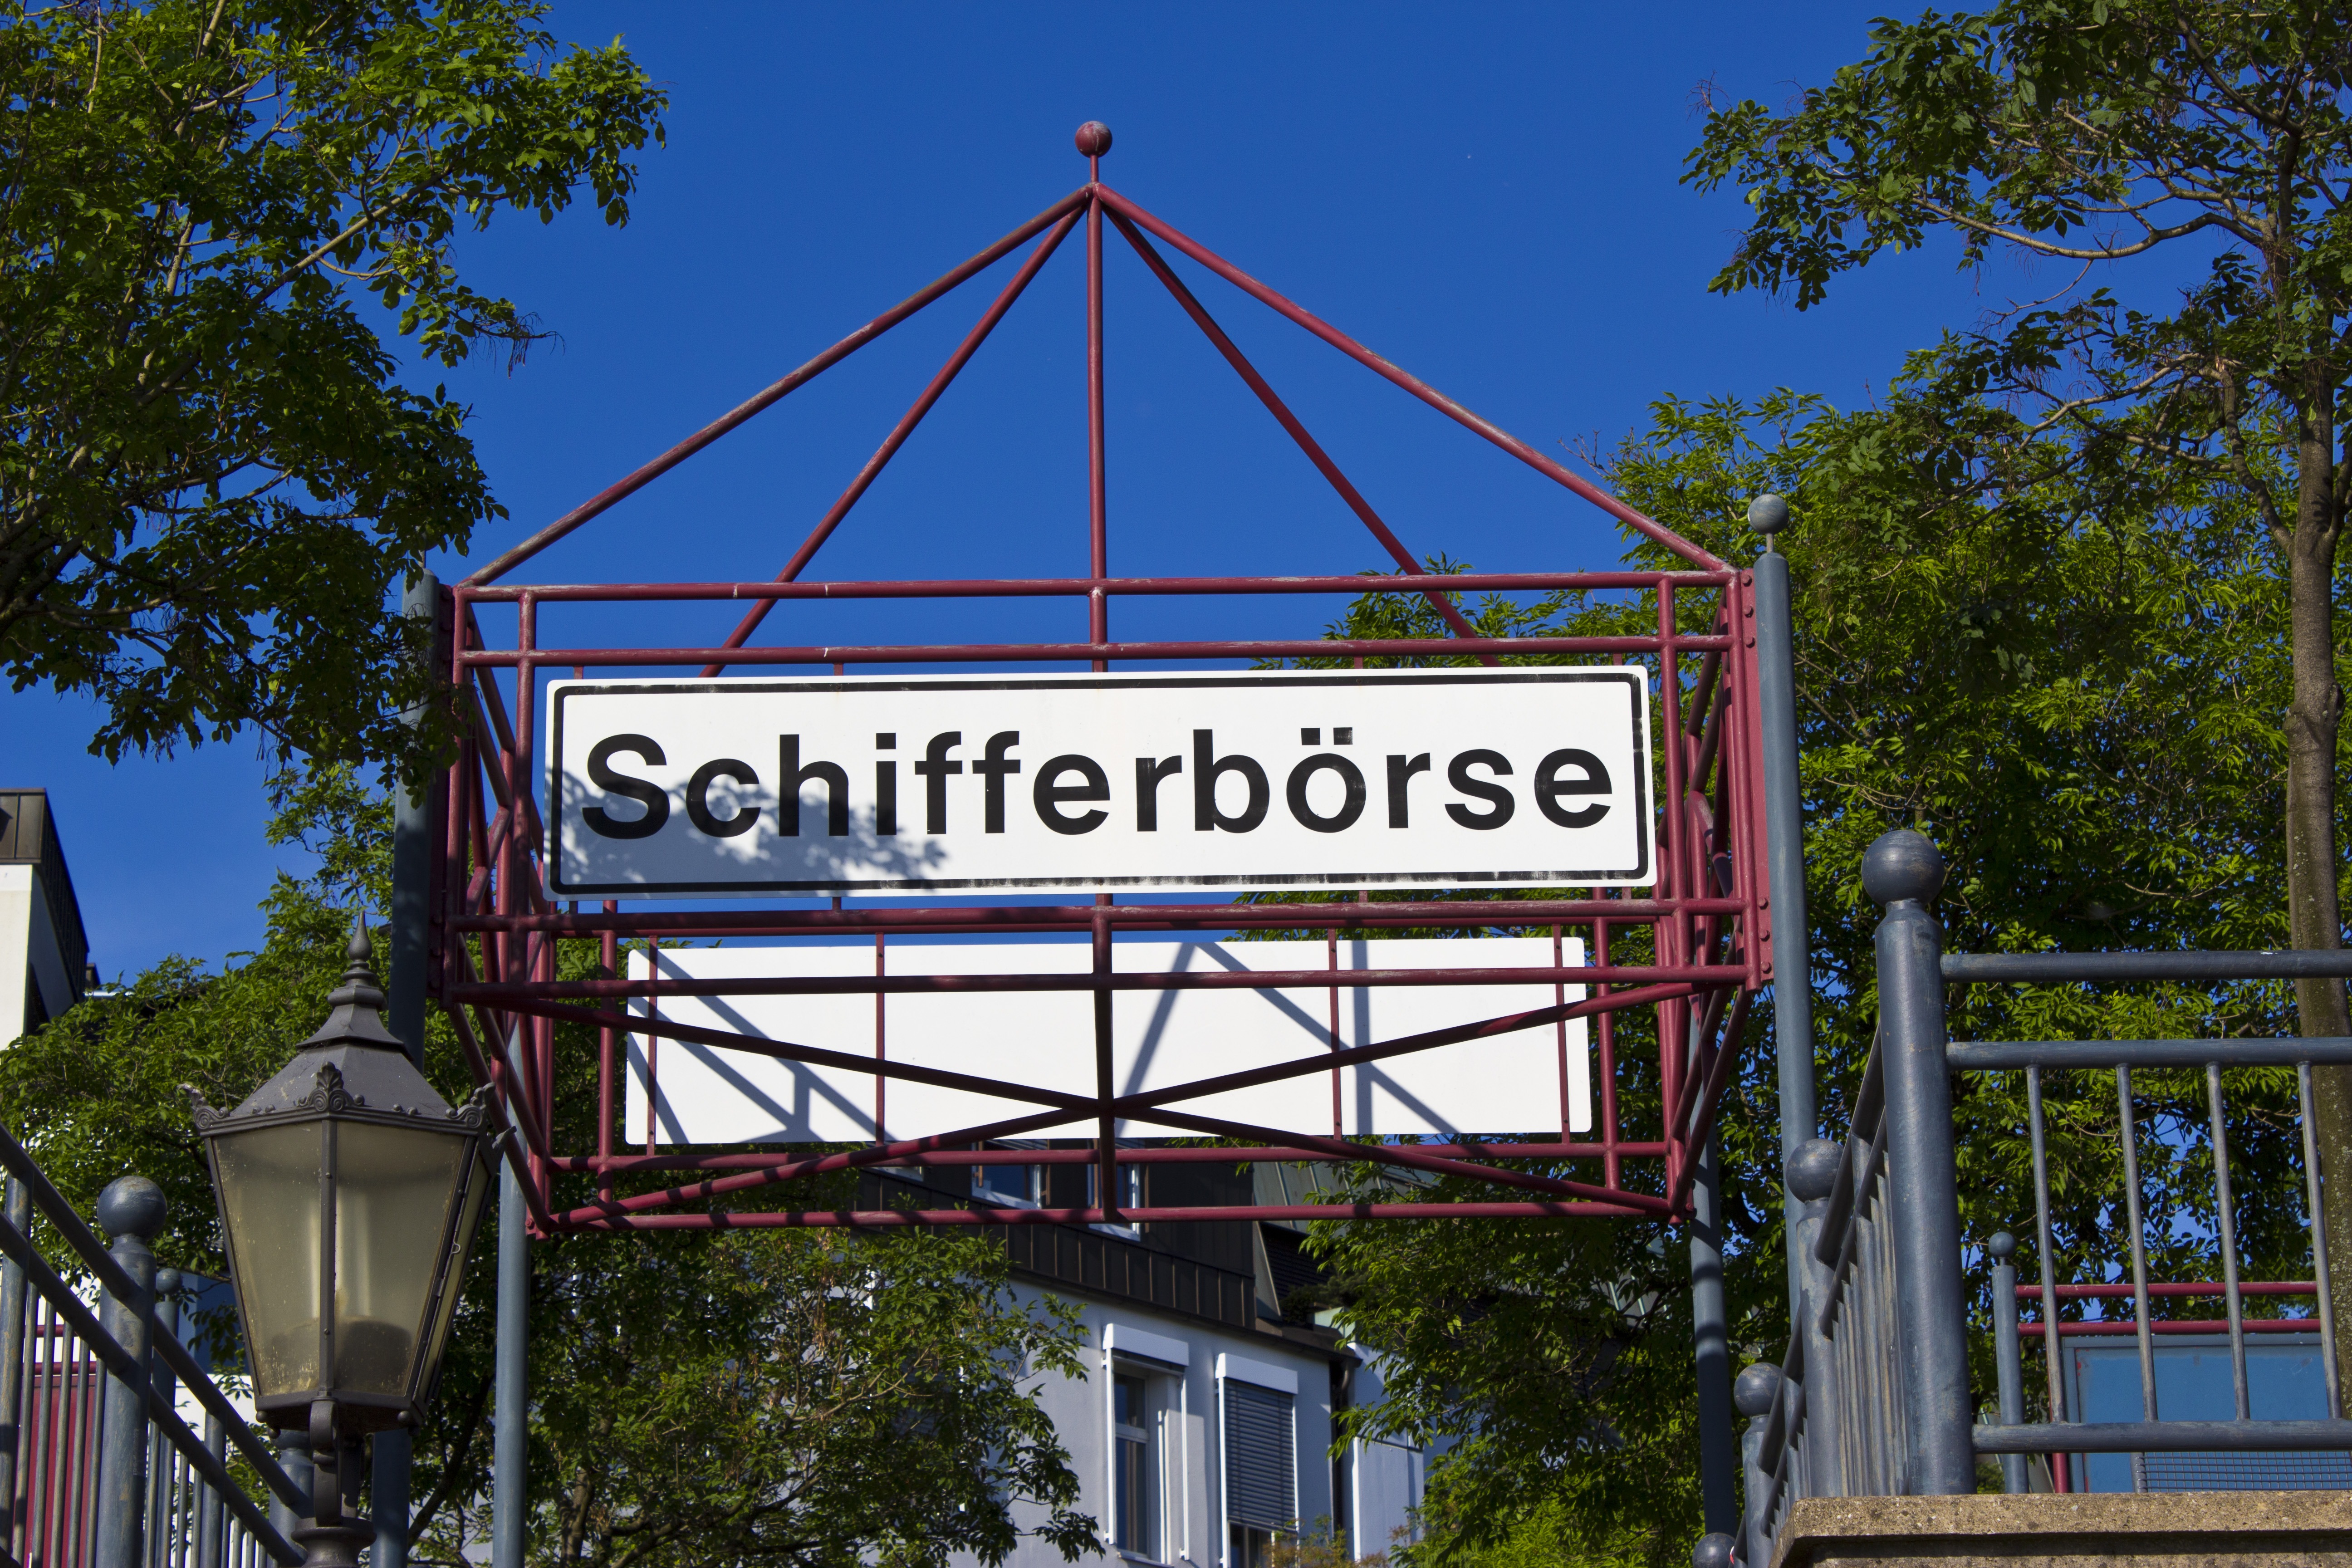
sky, advertising, green, landmark, blue, signage, trees, duisburg, ruhrort, schiffer exchange